Geoffrey Gwyther

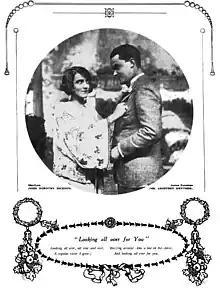
Gwyther with Dorothy Dickson in "The Cabaret Girl" (1922)

Geoffrey Matheson Gwyther (8 October 1892 – 27 July 1944) was an English singer, actor, songwriter, and composer.